Oviraptor

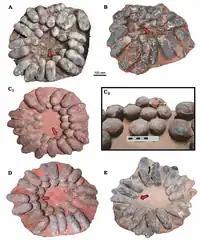
Complete oviraptorid egg clutches from the Nanxiong Formation

In 2008, Stig Olav K. Jansen compared the skull of several oviraptorid species to those of birds and turtles to investigate which properties can predict a rhamphotheca. He found the lower jaws of oviraptorids to be very similar to those of parrots, and the upper jaws to be more similar to those of turtles. Based on these observations, Jansen suggested that oviraptorids were omnivorous as the sharply developed rhamphotheca together with the prominent forelimbs would have been adapted to catch and tear small prey. Moreover, the pointed projections of the palate would have contributed in holding prey. Jansen pointed out that a fully herbivorous diet in oviraptorids seems unlikely as they lacked flat and wide tomia (cutting edges of the mandibles) to chew, and were unable to move the lower jaws sideways. However, he considered the lower jaws strong enough to have at least crushed elements like eggs, nuts or other hard seeds.